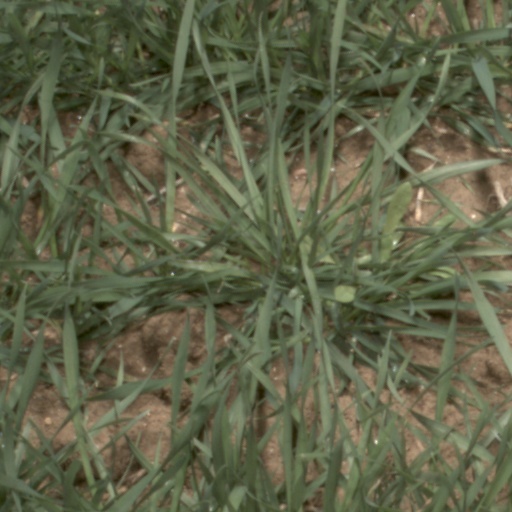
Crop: wheat